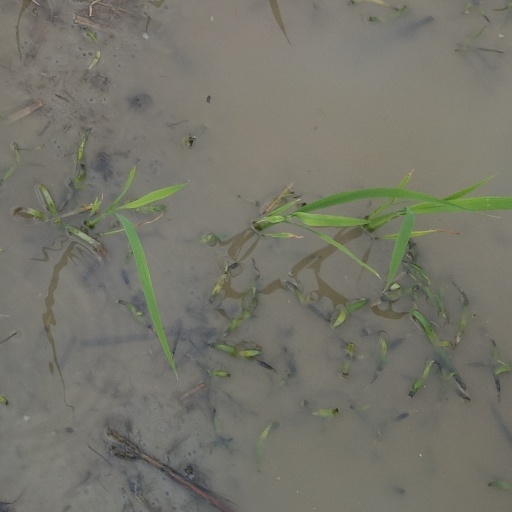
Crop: rice